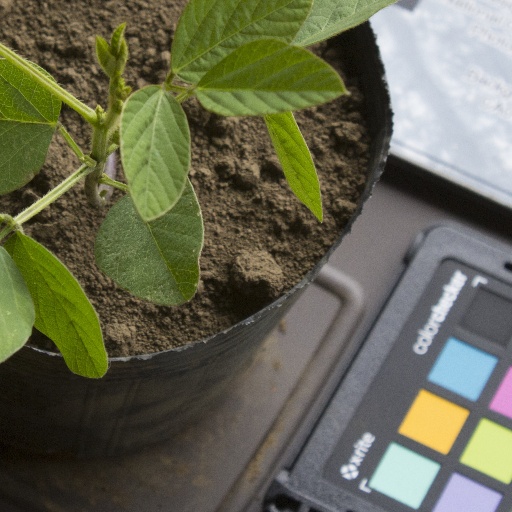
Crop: soybean